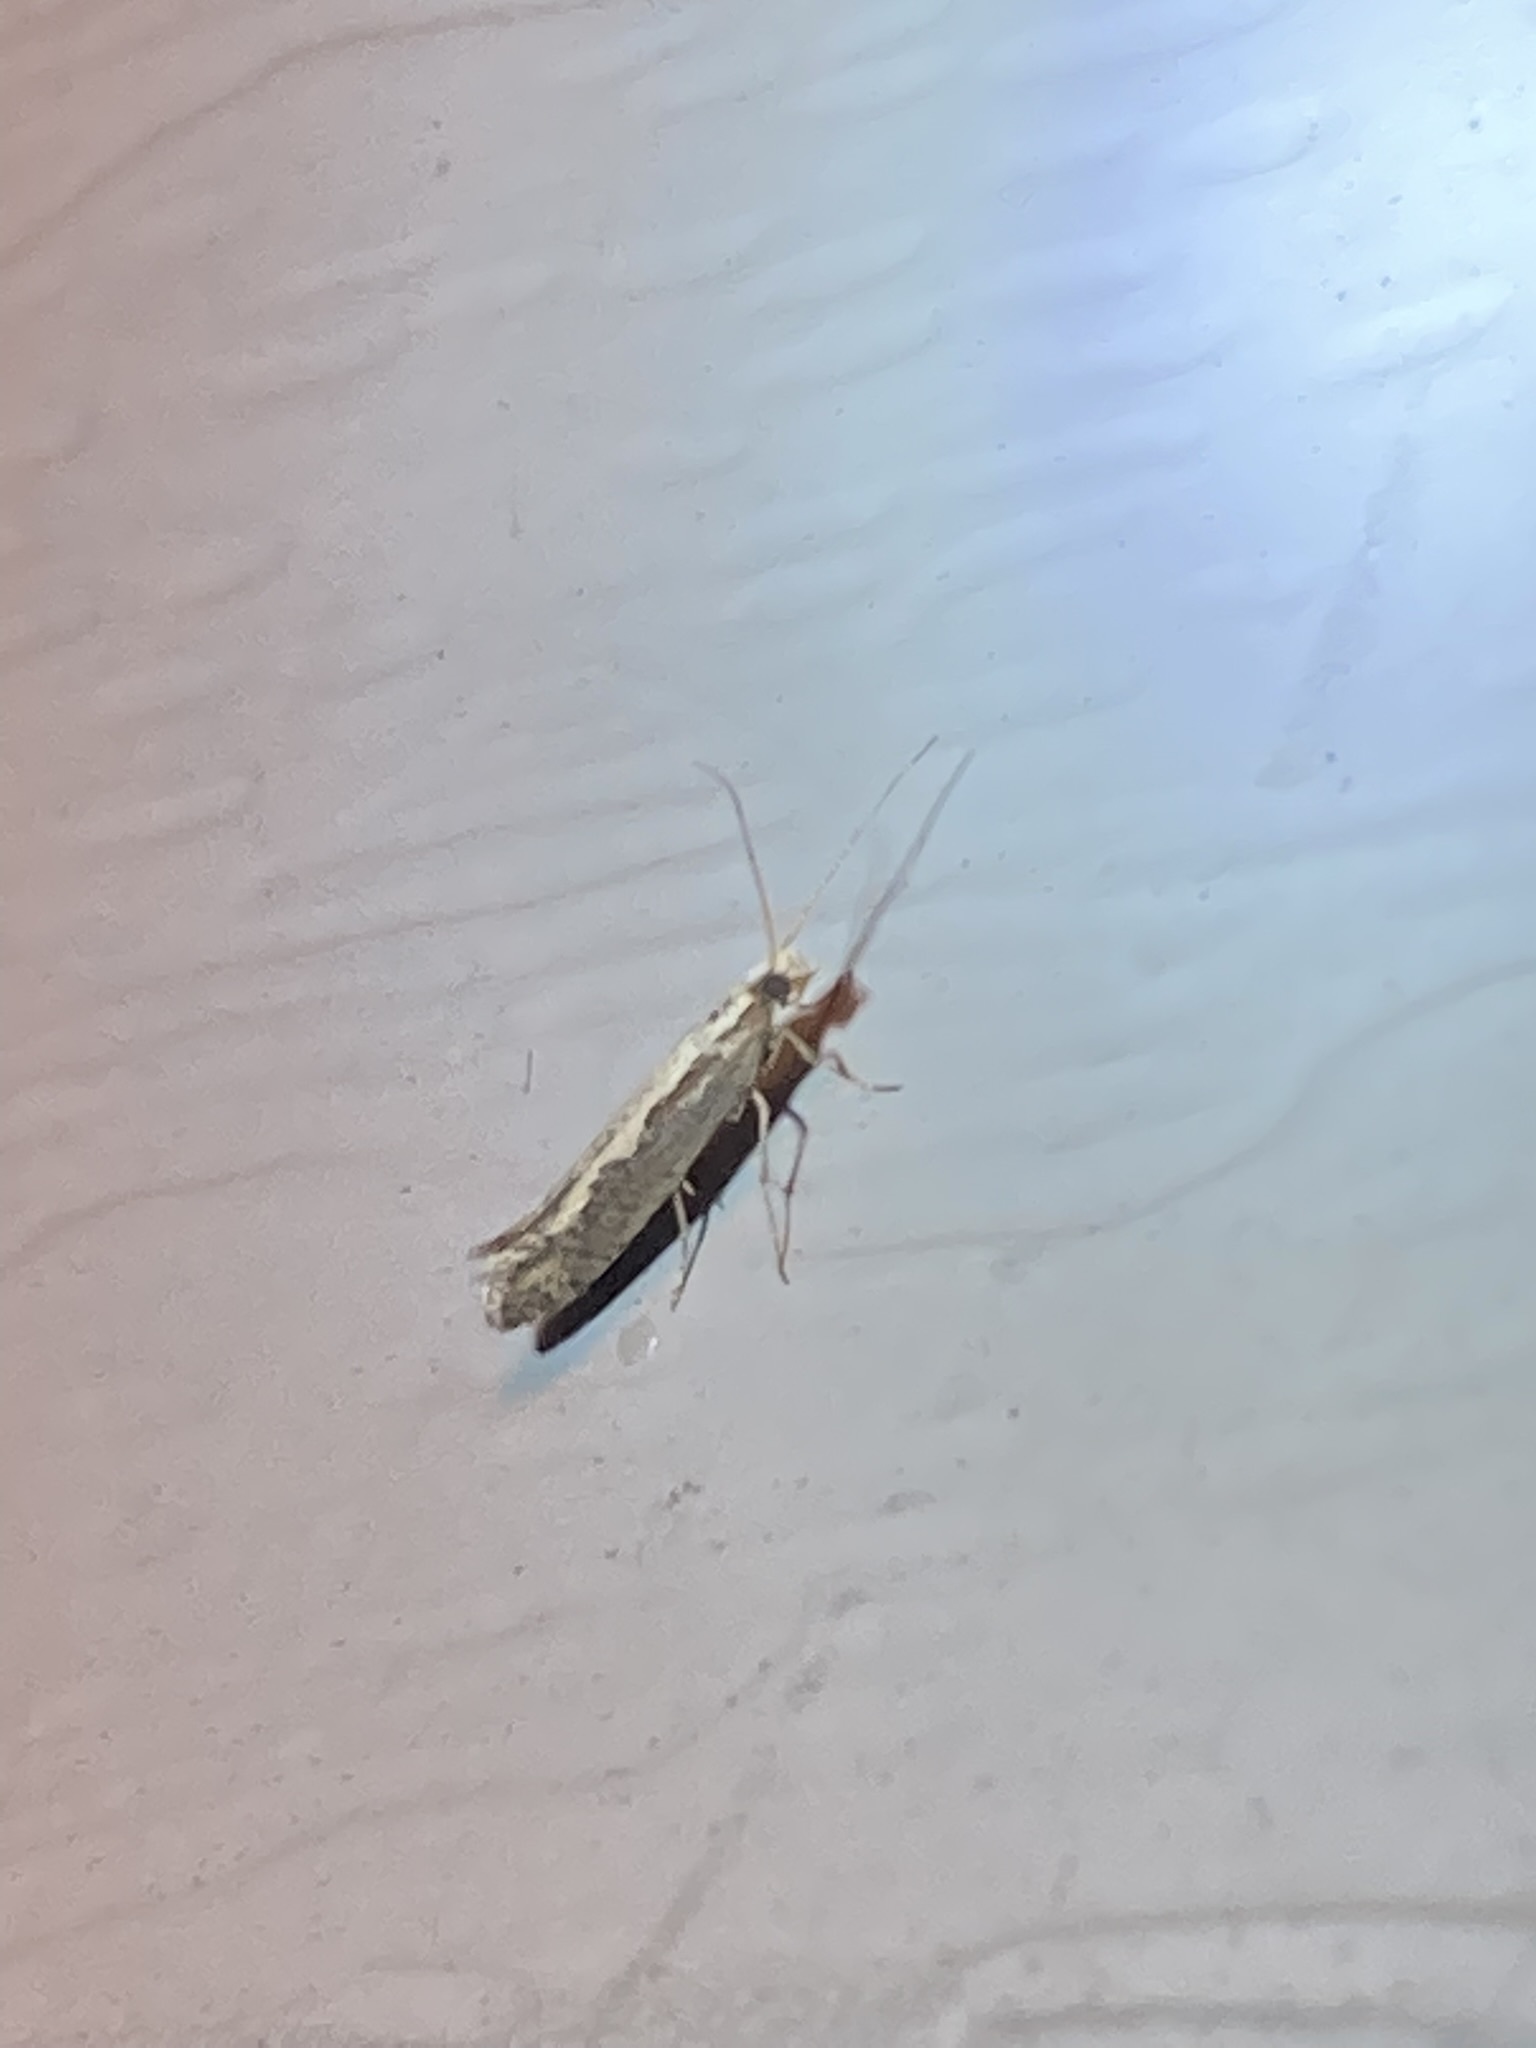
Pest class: diamondback_moth